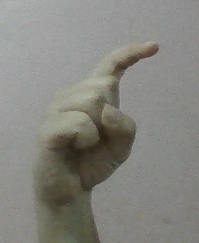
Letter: ra